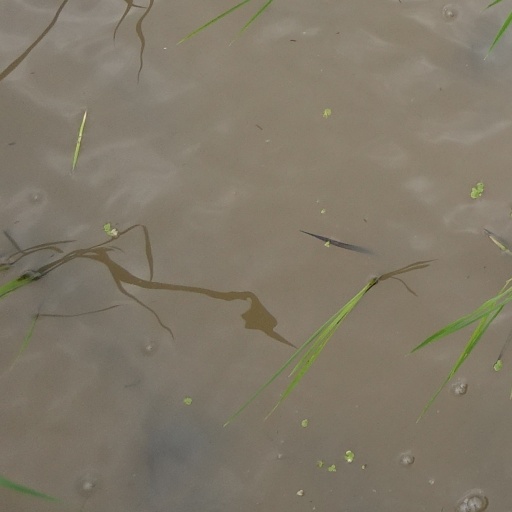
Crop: rice